Ne-Yo

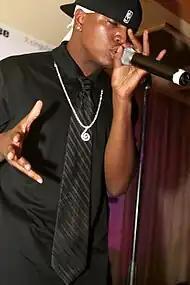
Ne-Yo performing in July 2005

After Envy disbanded in 2000, Columbia Records signed Ne-Yo, but the label dropped him before he could release his already-recorded first album. American singer Marques Houston happened to hear "That Girl", which Ne-Yo had planned to release as his debut single from his then-unreleased album. Houston re-recorded the song and released it as a single for his 2003 album "MH". The release of the song led to Ne-Yo being recognized as a top songwriter.